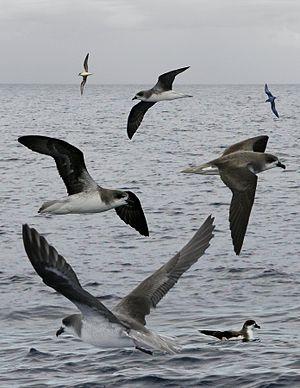
Cette liste des oiseaux au Canada provient de Bird Checklists of the World en date du mois de juillet 2018.
Le Pétrel gongon, appelé aussi Diablotin du Cap-Vert ou Diablotin gongon, est une espèce d'oiseaux de mer de la famille des Procellariidae.